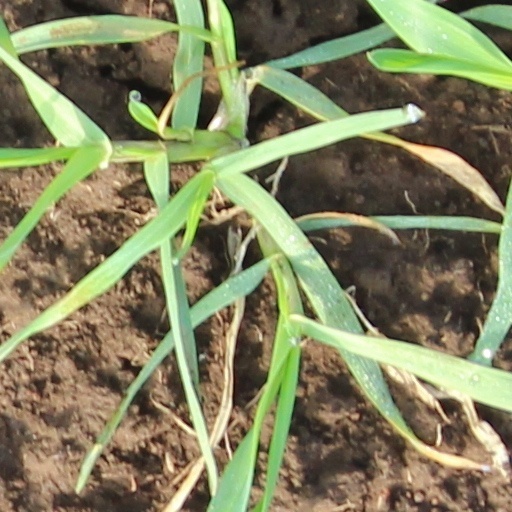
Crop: wheat